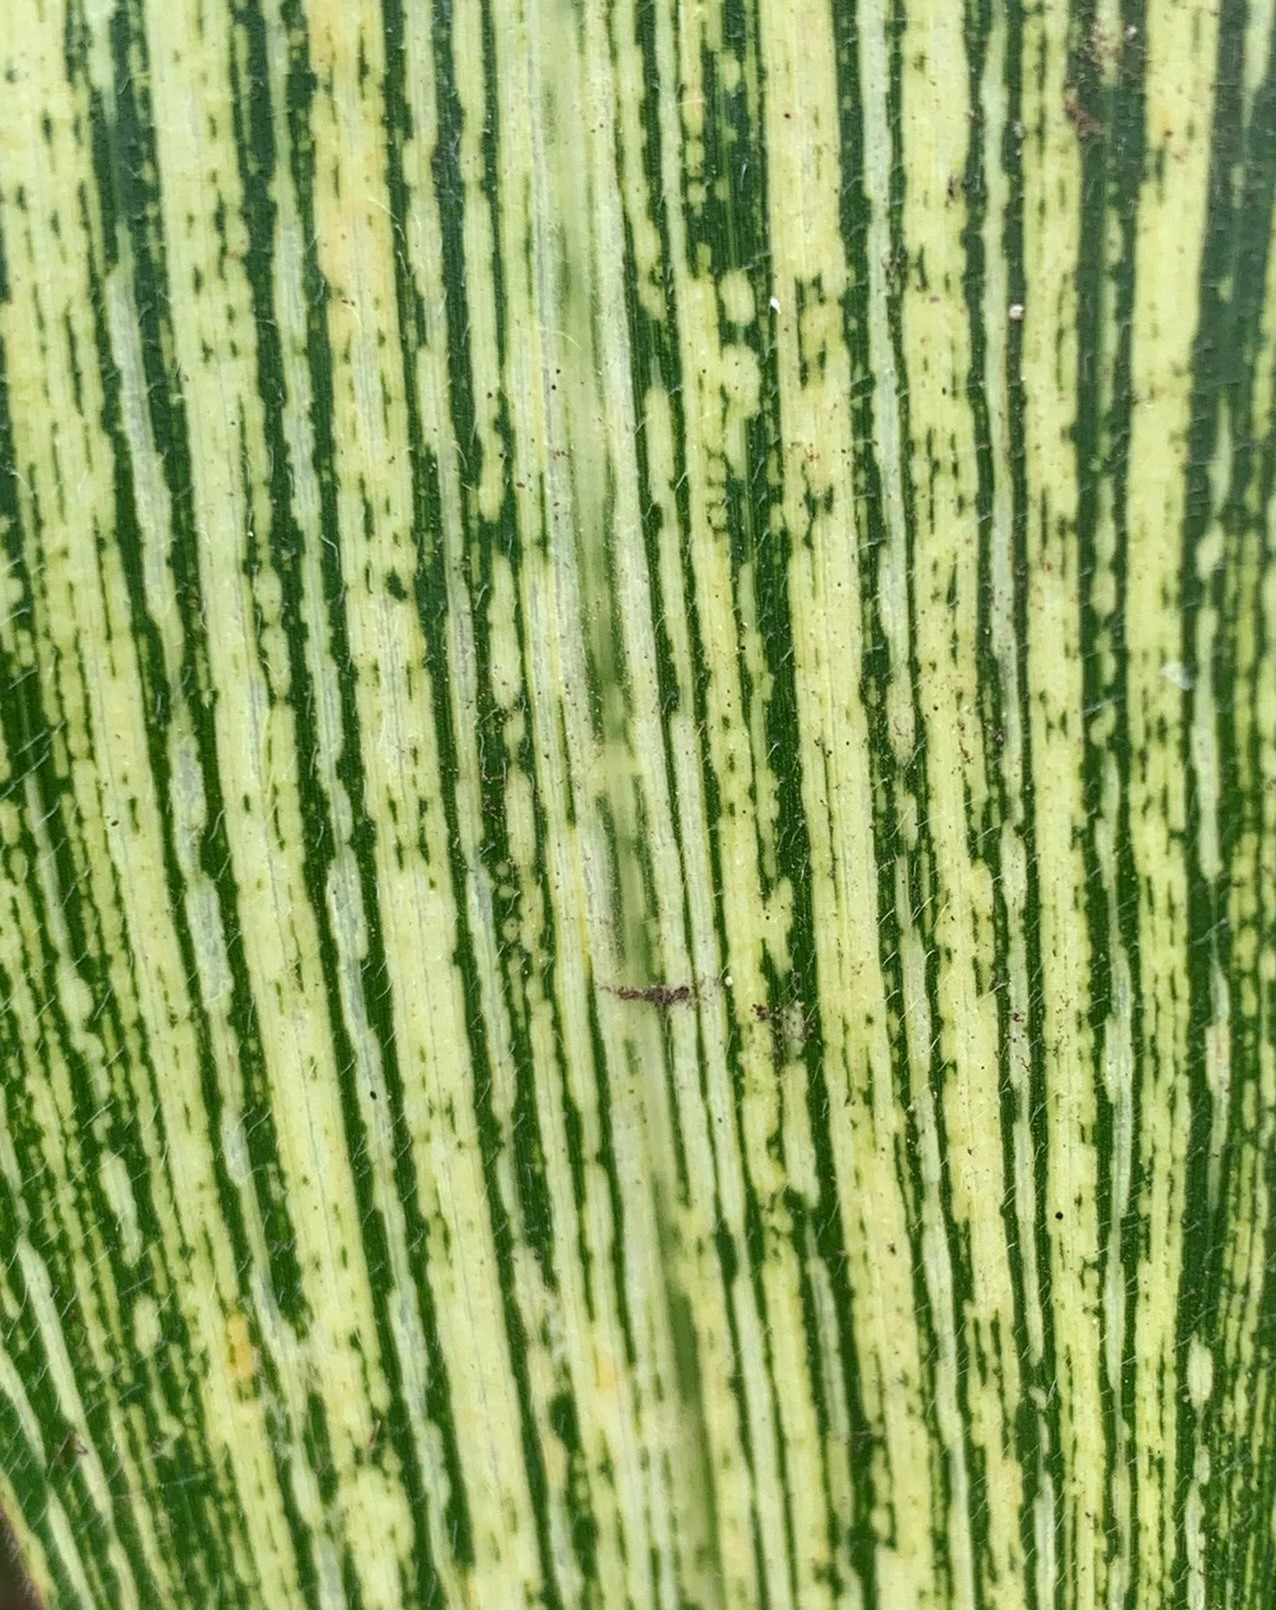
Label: MSV